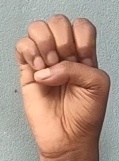
ASL sign: E